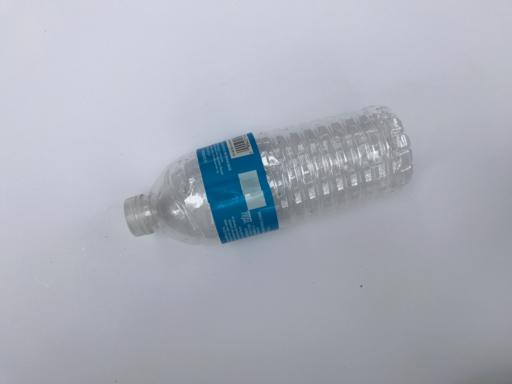
Label: plastic